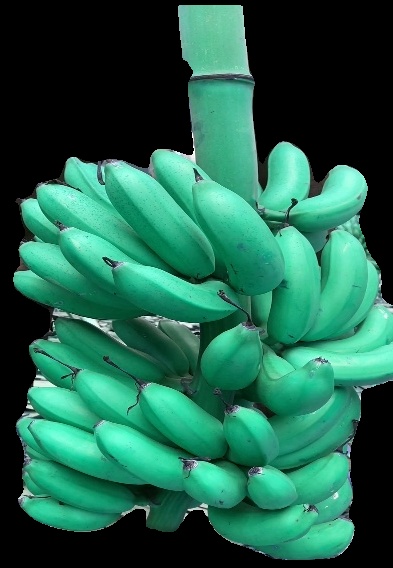
Variety: rasbale
Grade: grade1